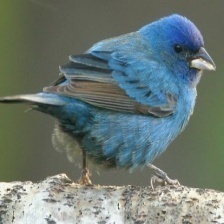
Species: INDIGO BUNTING
Scientific name: PASSERINA CYANEA
ImageNet parent category: indigo_bunting